Hachaliah Bailey

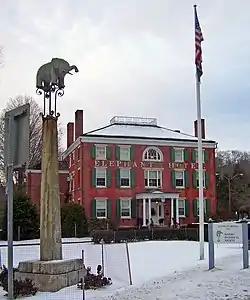
The Elephant Hotel in Somers, New York (2007)

Between 1820 and 1825, Bailey built the Elephant Hotel in Somers, New York. The hotel was designated a National Historic Landmark in 2005. Bailey also served two terms in the New York State legislature.